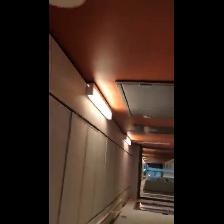
Label: NonHuman